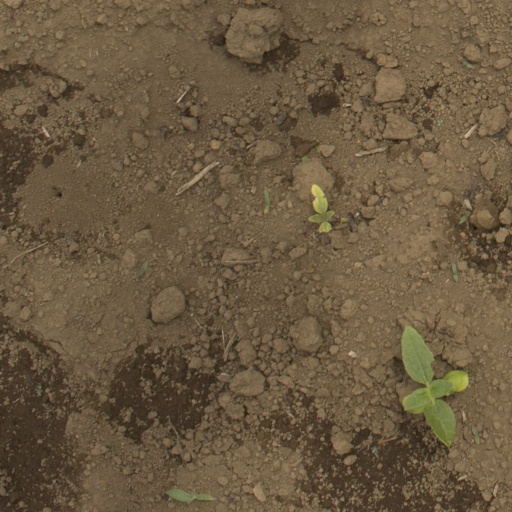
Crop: Jerusalem artichoke